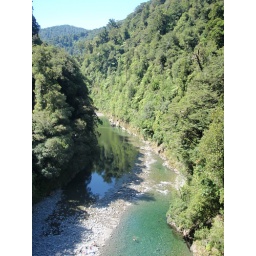
swim in wondrously clear water